Peng Xuefeng

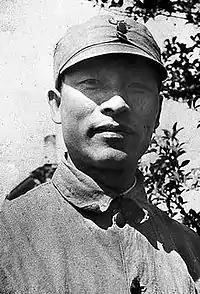

Peng Xuefeng (September 9, 1907 – September 11, 1944) was a New Fourth Army general officer during the Second Sino-Japanese War.